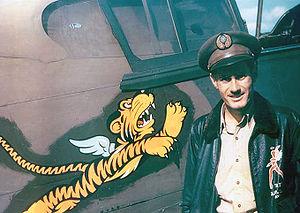
Robert Tharp « R.T. » Smith, né le 23 février 1918 à York et mort le 21 août 1995 à Van Nuys, est un aviateur américain.